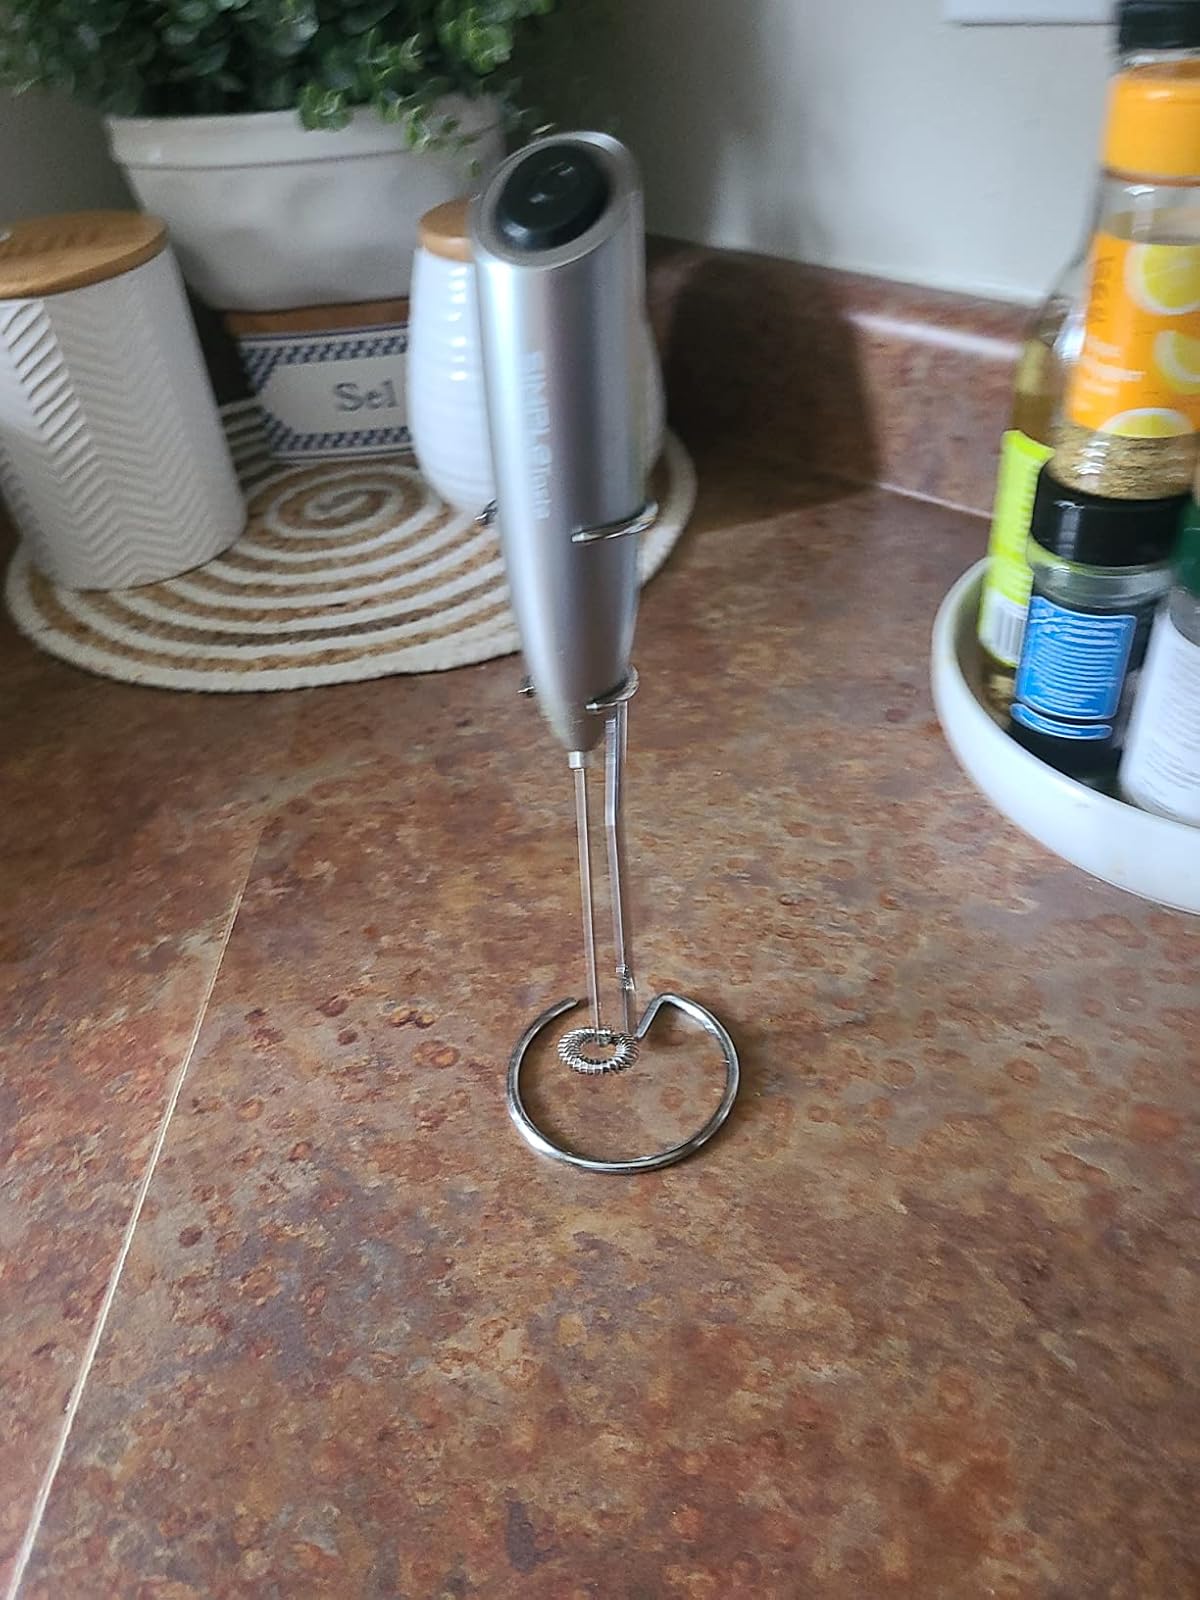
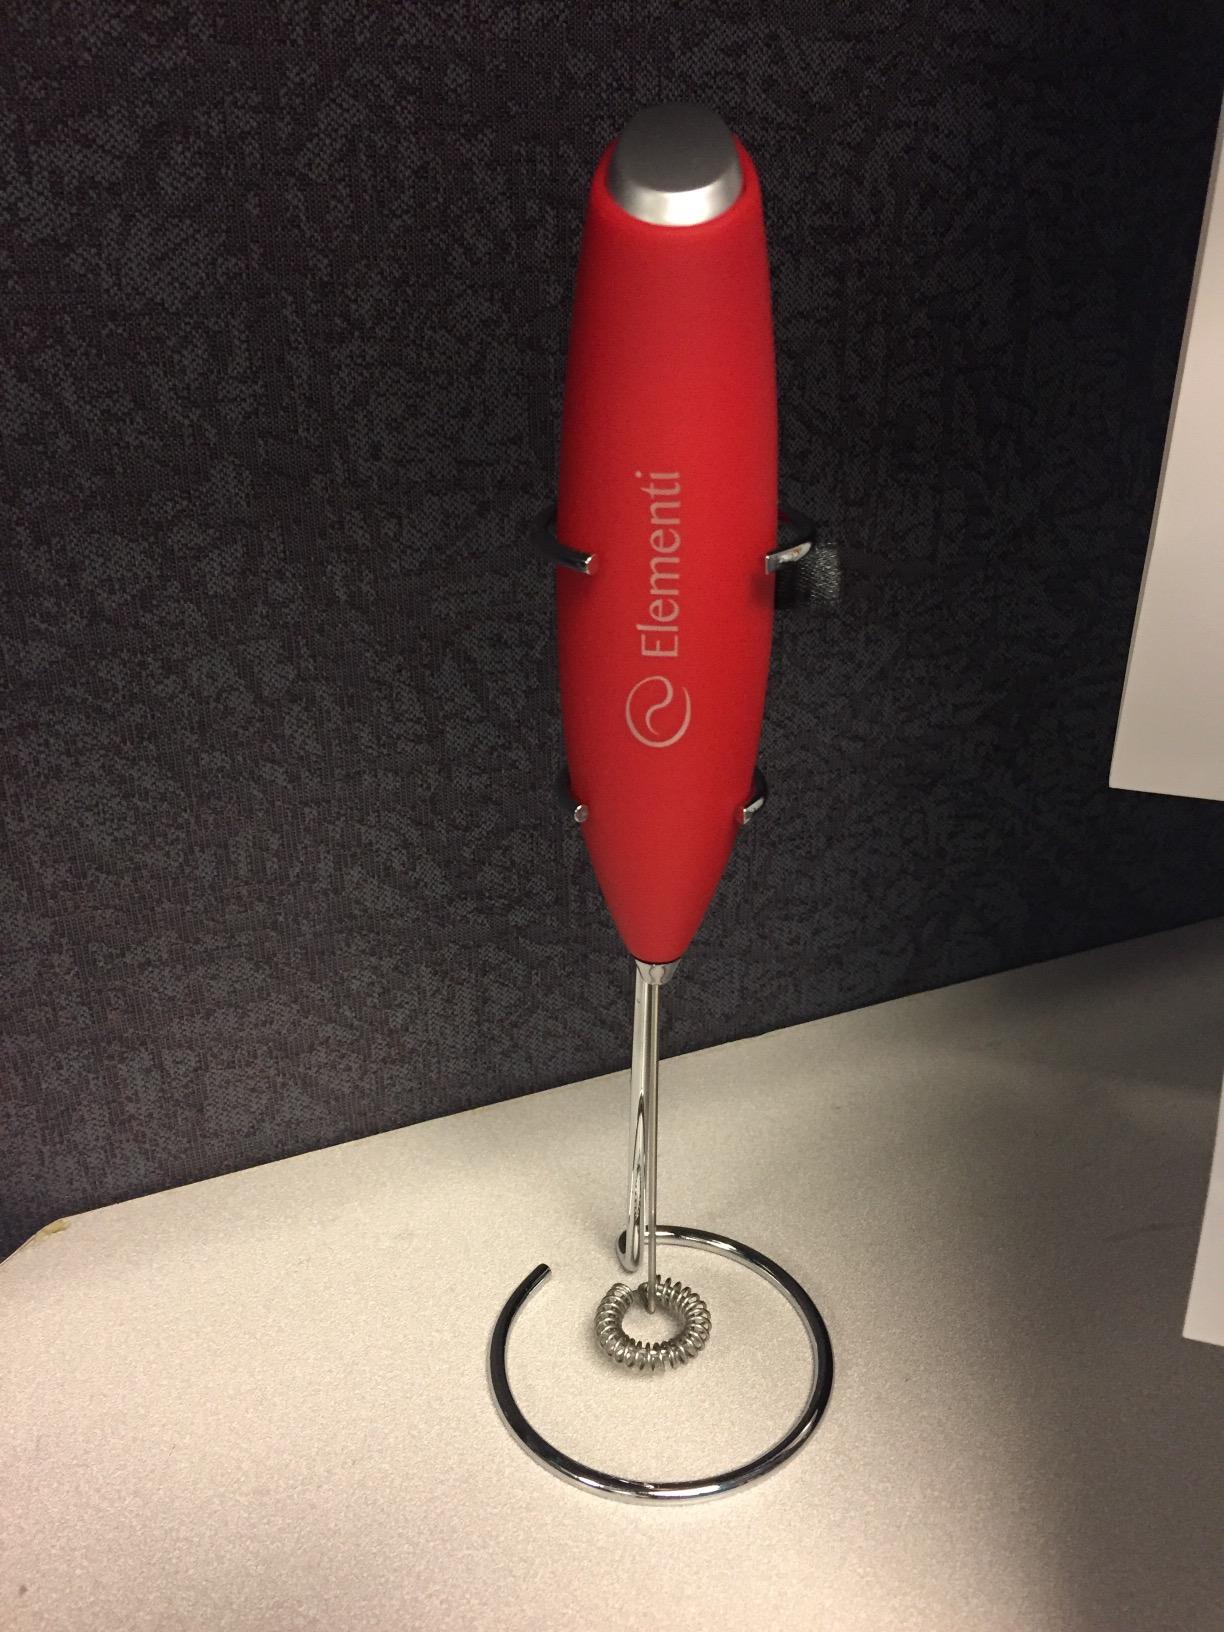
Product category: items_mixer
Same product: no